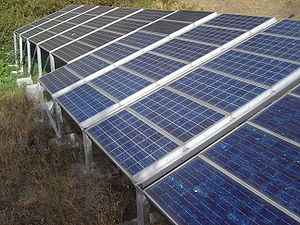
Fotovoltaik
Solpaneler i Marla, Spanien
Fotovoltaik er omdannelsen af lys til elektrisk energi. Det sker ved den fotovoltaiske effekt via halvledere. Typiske materialer, der bruges til fotovoltaik, er monokrystalisk silicium, polykrystallisk silicium, amorf silicium, cadmiumtellurid og kobber indium selenid. Denne teknik benyttes gennem solceller også kaldet fotovoltaiske celler.